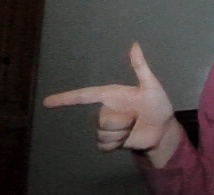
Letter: yaa